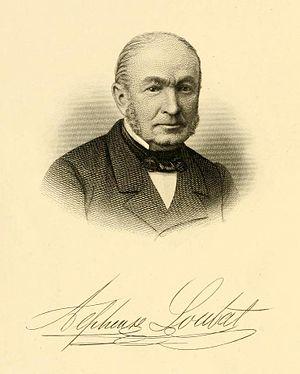
Alphonse Loubat est l'inventeur du rail à ornière utilisé par le tramway et le pionnier de l'installation du tramway hippomobile en France. Il est inhumé au cimetière de Passy, à Paris.